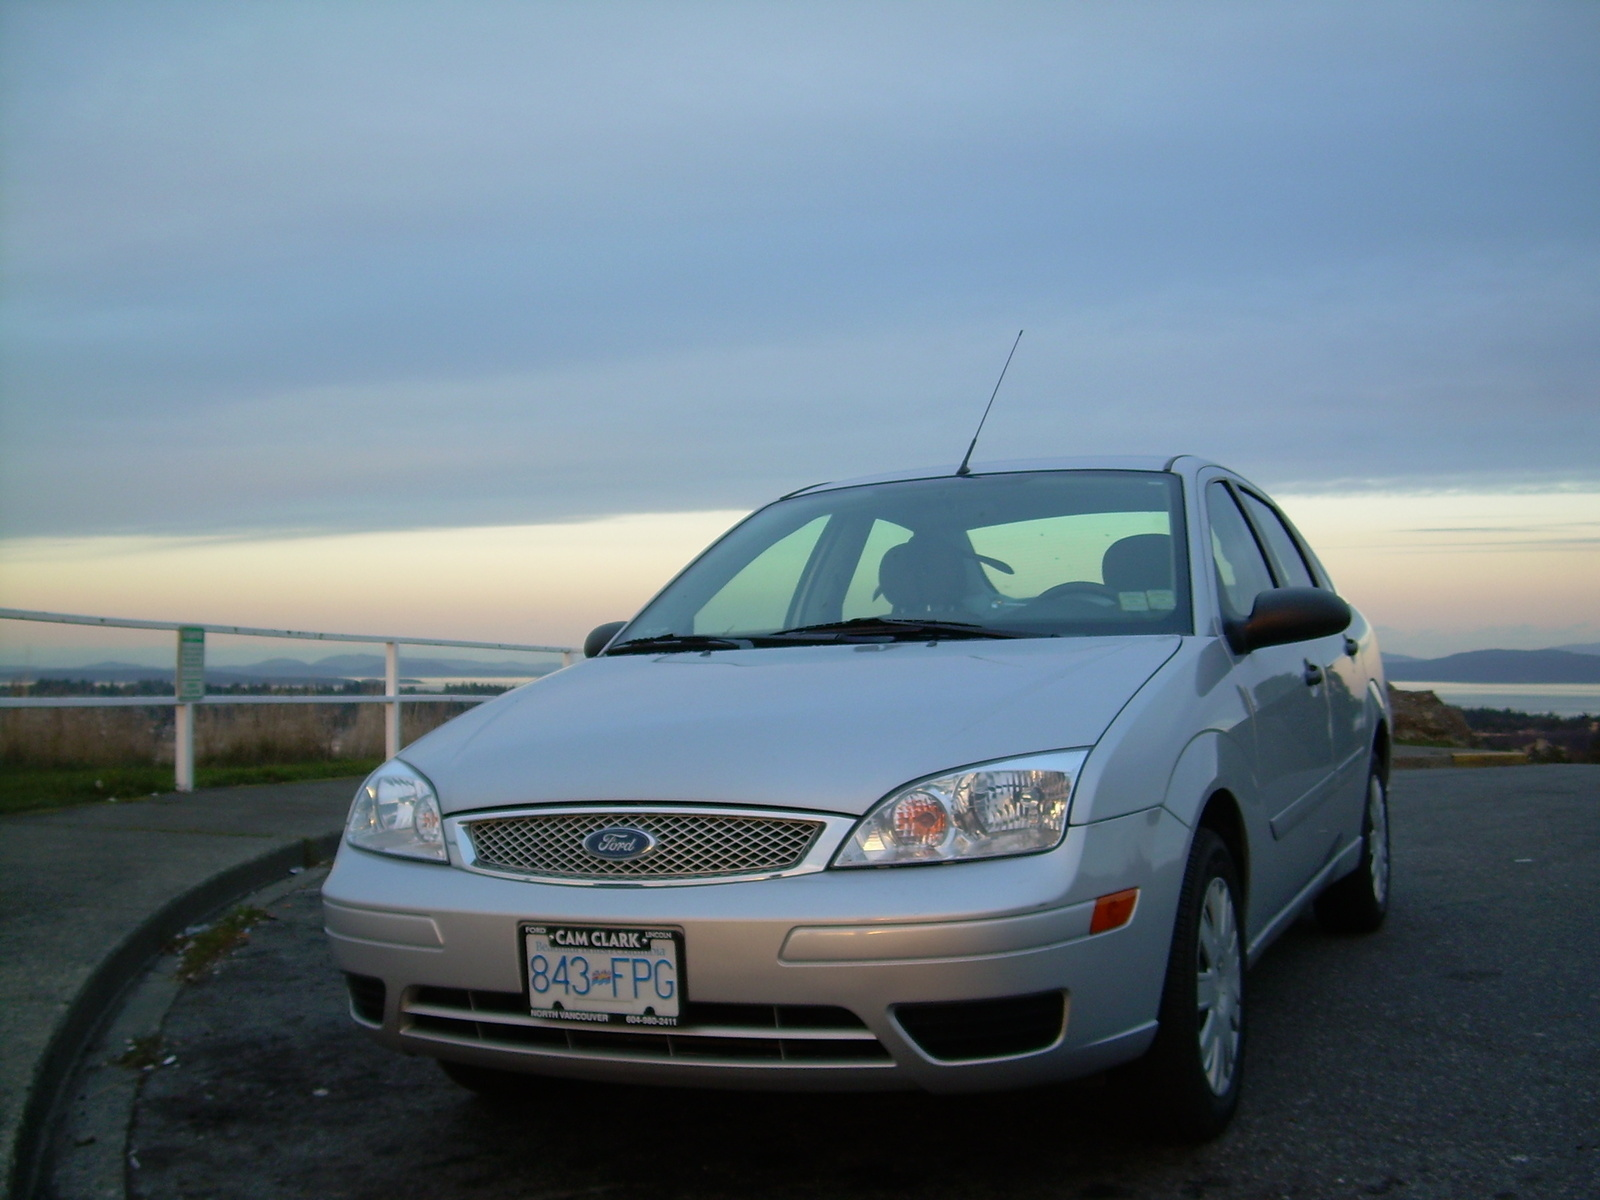
Car model: 2007 Ford Focus Sedan